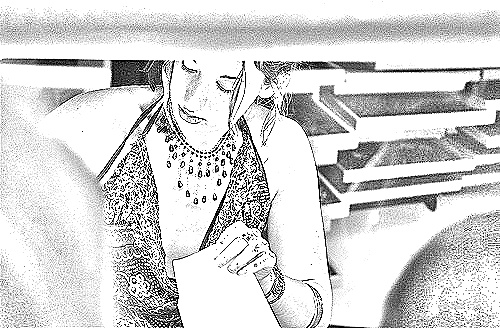
Portrait style: Sketch Portrait